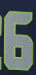
Number: 6